Mikoyan MiG-29

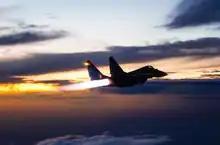
A Bangladesh Air Force MiG-29 inflight with its Klimov RD-33 turbofan engines on full afterburner

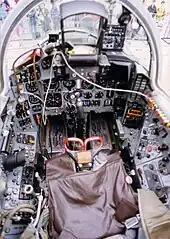
MiG-29 cockpit, 1995

The MiG-29 has two widely spaced Klimov RD-33 turbofan engines, each rated at dry and in afterburner. The space between the engines generates lift, thereby reducing effective wing loading, hence improving maneuverability. The engines are fed through intake ramps fitted under the leading-edge extensions (LERXs), which have variable ramps to allow high-Mach speeds. Due to their relatively short combustor, the engines produce noticeably heavier smoke than their contemporaries. As an adaptation to rough-field operations, the main air inlet can be closed completely and the auxiliary air inlet on the upper fuselage can be used for takeoff, landing and low-altitude flying, preventing ingestion of ground debris. Thereby the engines receive air through louvers on the LERXs which open automatically when intakes are closed. However the latest variant of the family, the MiG-35, eliminated these dorsal louvers, and adopted the mesh screens design in the main intakes, similar to those fitted to the Su-27.